Portsbridge Creek

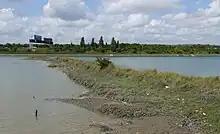
The remains of one of the dams built in the 1850s

The waterway was made navigable by the Portsmouth & Arundel Navigation company in 1830 after the failure of the Portsea Canal. The work to deepen the creek cost £1000. It proved difficult to keep the creek clear for navigation and a canal called the Cosham Canal to provide an alternative route was proposed, although it was never built. The canal company abandoned the creek in 1838. An army report on the status of the Hilsea Lines made in 1853 mentioned that the creek was filled with weeds to the point where for 3 to 4 hours every day it could be walked across. Later in the decade as part of upgrade works on the Hilsea Lines, the creek was widened and deepened to allow it to be used by gunboats. Dams and flood gates were constructed at the ends of the creek to allow it to be kept it in water at all stages of the tide. The remains of one of these dams can be seen at the eastern end of the creek.